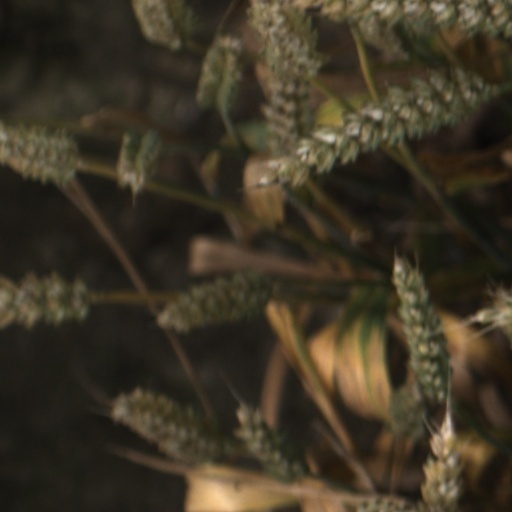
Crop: wheat